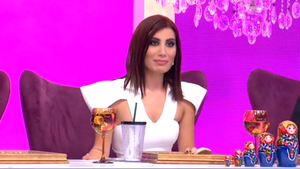
İrem Derici, née le 21 mars 1987 à Istanbul, est une chanteuse de pop turque.